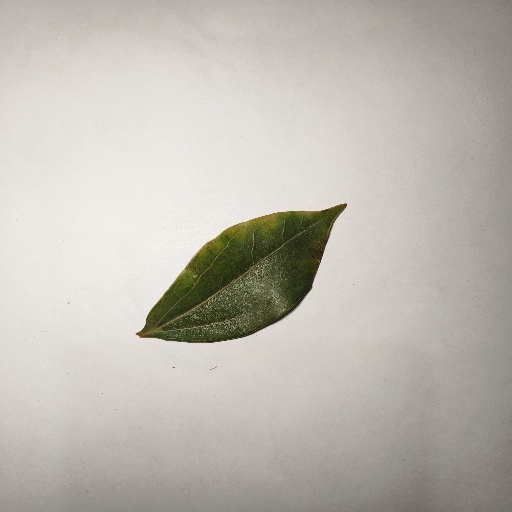
Species: Camphor
Leaf condition: Healthy Leaf